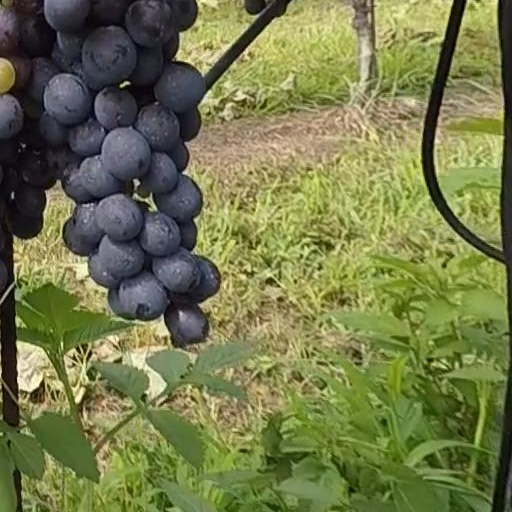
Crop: grape